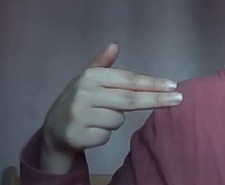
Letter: ghain